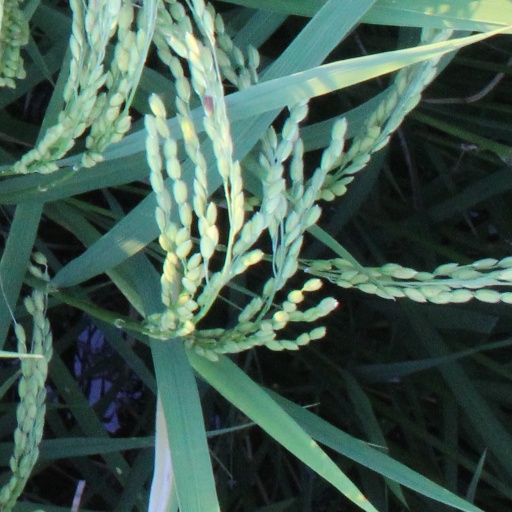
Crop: rice